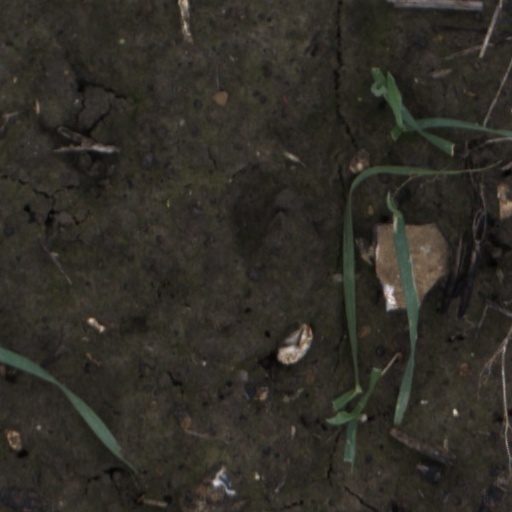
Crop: wheat